David Schenkman

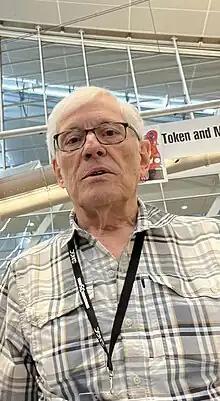
Schenkman at the 2023 World’s Fair of Money

David E. Schenkman (born September 27, 1939) is an American numismatist and author, specializing in tokens and medals.